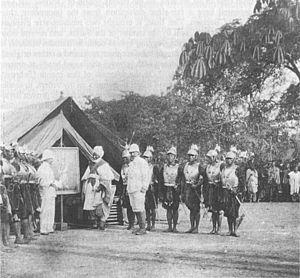
1902 est une année commune commençant un mercredi.